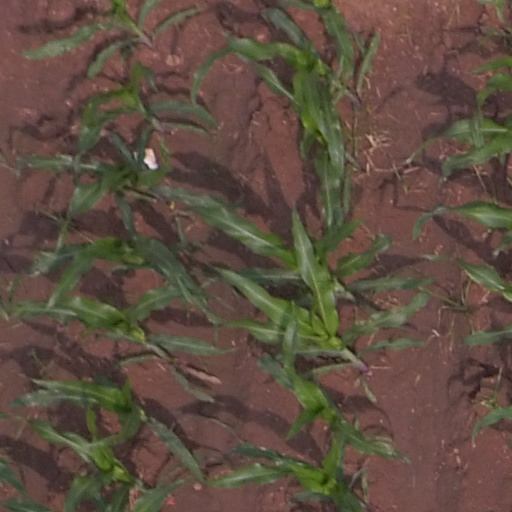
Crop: maize; corn